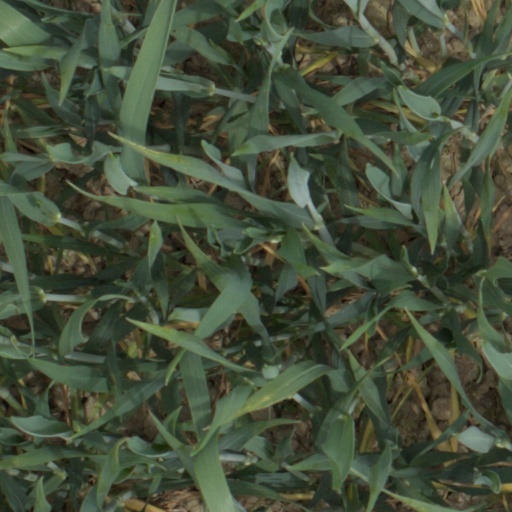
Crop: wheat